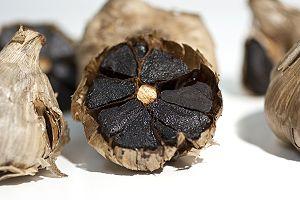
L'ail noir est un ail bruni à basse température dans une enceinte humide durant 2 à 3 semaines, prenant une texture similaire à celle d'un pruneau d'Agen, utilisé en cuisine asiatique, spécialité d'Aomori.